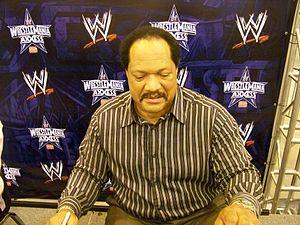
L'Acolytes Protection Agency était une équipe américaine de catcheurs américains composée de Bradshaw et Farooq. Il s'agit d'une équipe dite de "tag team" et leur gimmick est d'être les gardes du corps d'autres catcheurs.